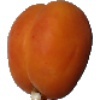
Label: apricot